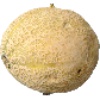
Label: Cantaloupe 2